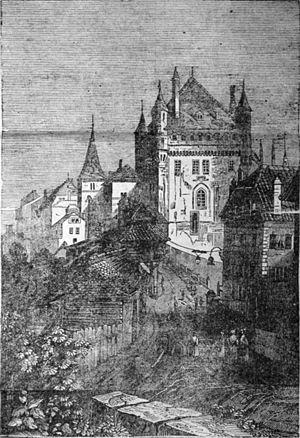
Lausanne est une ville suisse située sur la rive nord du lac Léman. Elle est la capitale et ville principale du canton de Vaud et le chef-lieu du district de Lausanne. Elle constitue la quatrième ville du pays en nombre d'habitants après Zurich, Genève et Bâle. Fin 2019, la commune de Lausanne compte 146 032 habitants. En 2018, l'agglomération lausannoise compte 420 757 habitants. En 2012, l'agglomération lausannoise concentre 50 % de la population et 60 % des emplois du canton de Vaud.